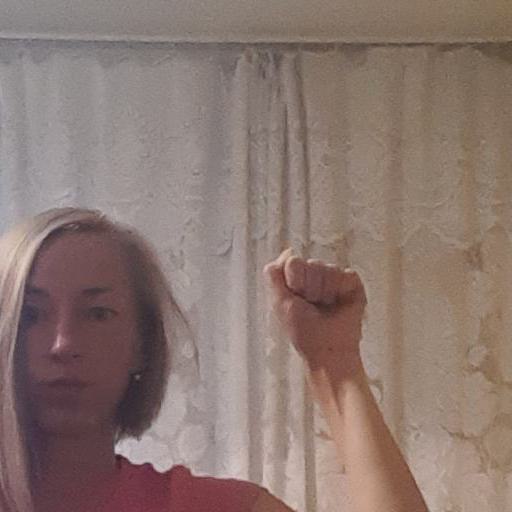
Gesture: fist